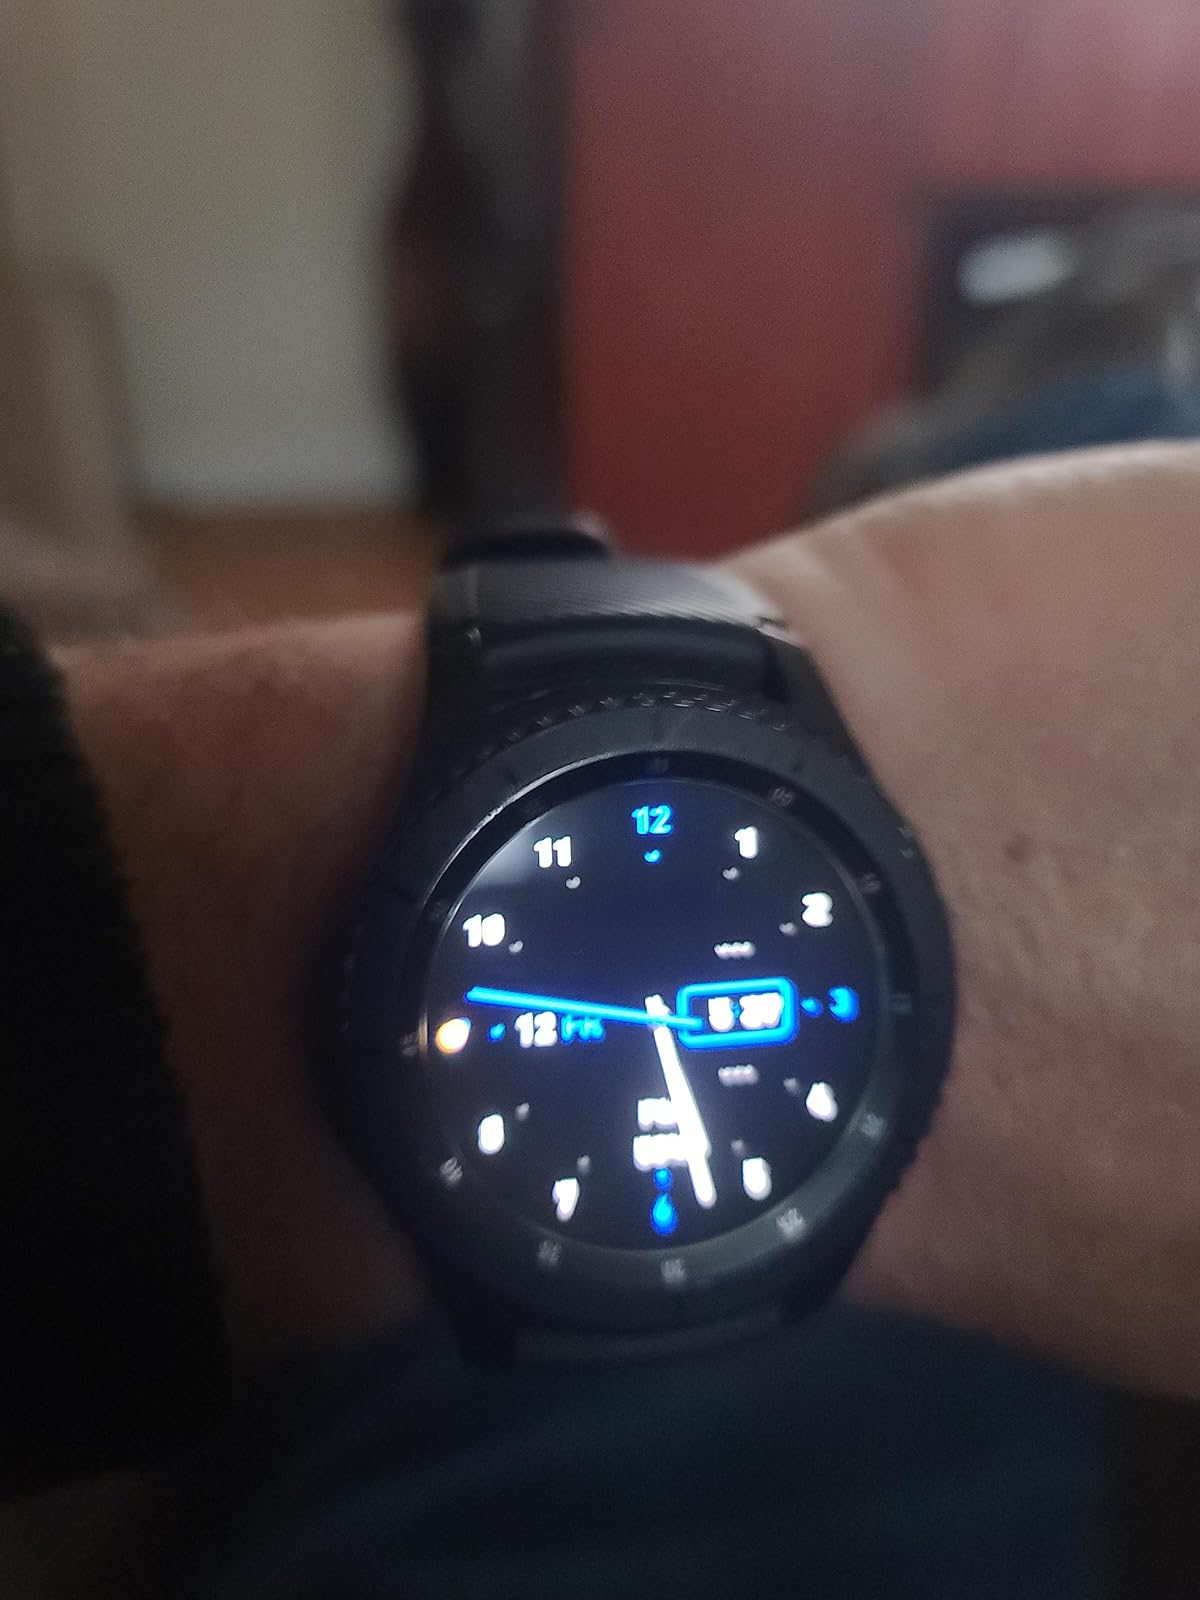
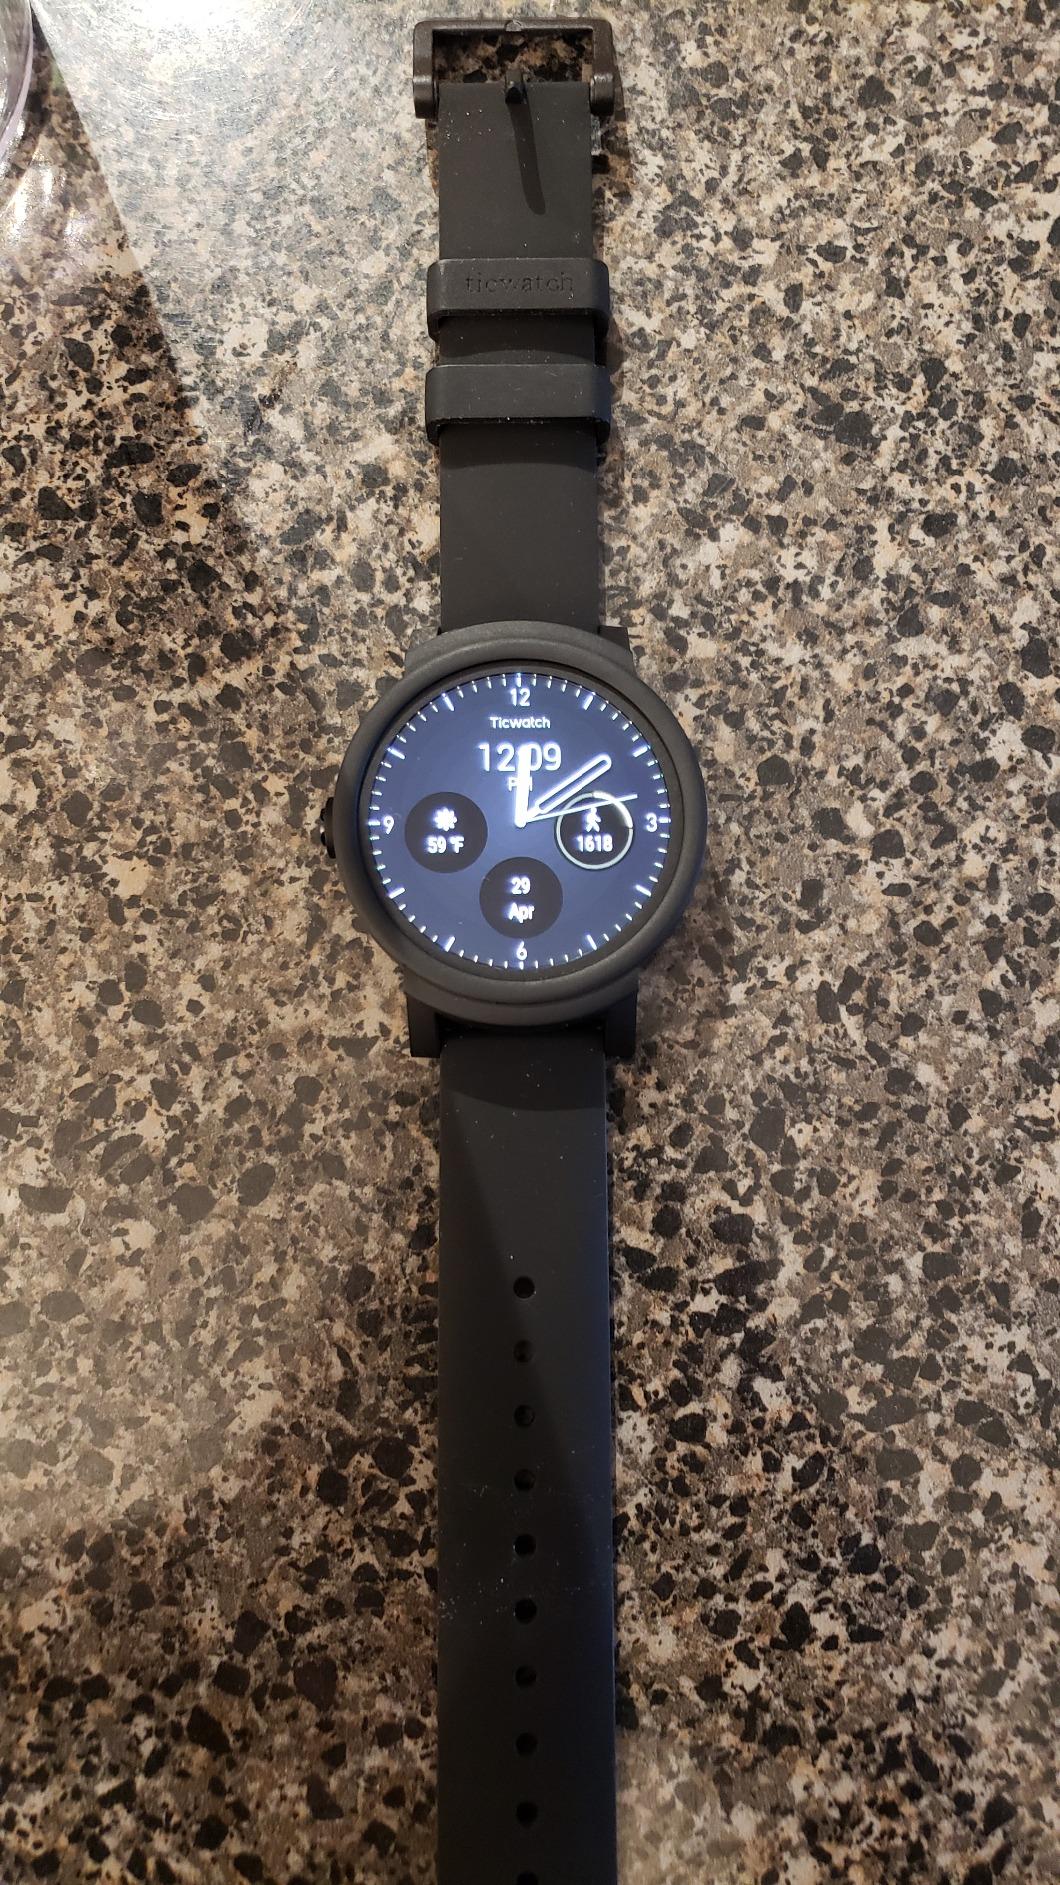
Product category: smartwatch
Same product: no